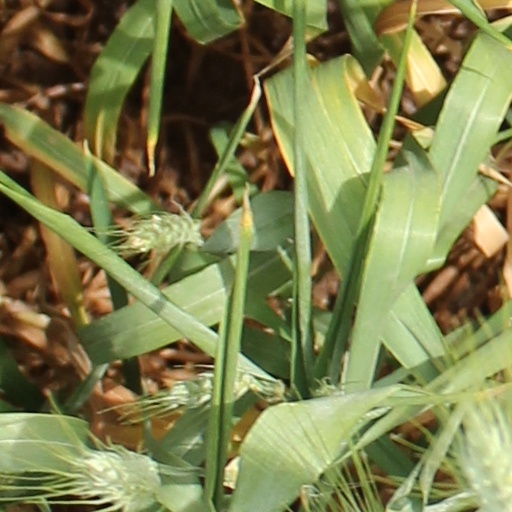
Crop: wheat